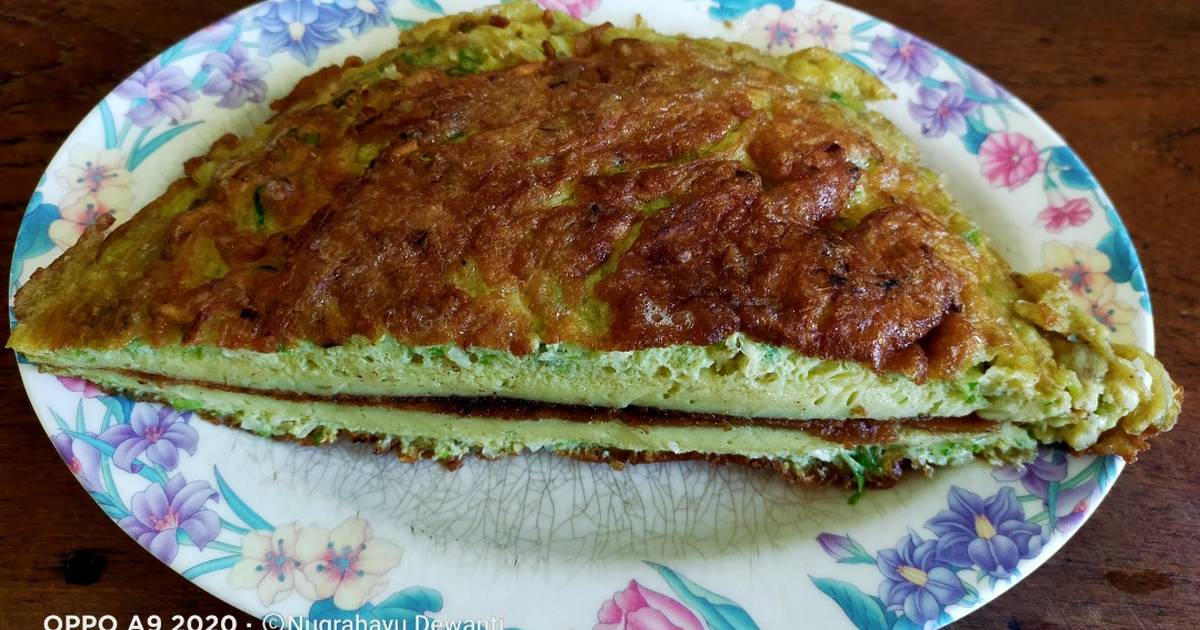
Label: telur_dadar